McLaren GT Driver Academy

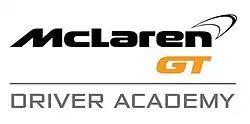
McLaren GT Driver Academy logo

The McLaren GT Driver Academy, formerly known as McLaren GT Young Driver Programme is the programme launched by McLaren GT in 2015 to offer greater benefits to a larger pool of drivers who hold a range of different on-track experience.